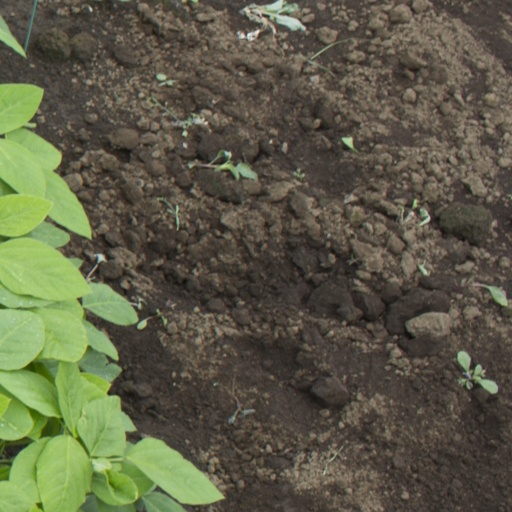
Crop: soybean